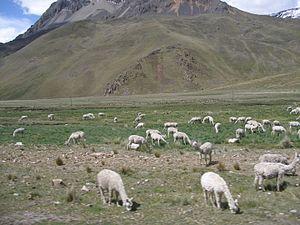
L'industrie minière du Pérou est une des activités importantes du pays. Elle fournit une source majeure de croissance économique du Pérou. En 2006, le Pérou occupe une position de leader dans la production de ces minéraux : quatrième pour le trioxyde d'arsenic, troisième pour le bismuth, troisième pour le cuivre, cinquième pour l'or, quatrième pour le plomb, quatrième pour le molybdène, quatrième pour le rhénium, d'abord en argent, troisième pour l'étain, troisième pour le zinc. En Amérique latine, le Pérou est le premier producteur, par ordre de valeur de minerai, pour l'or, l'argent, le zinc, le plomb, l'étain et le tellure et au second rang pour le cuivre, le molybdène et le bismuth.